Proverb

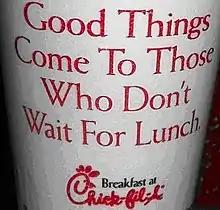
"Anti-proverb" used in advertising Chick-Fil-A

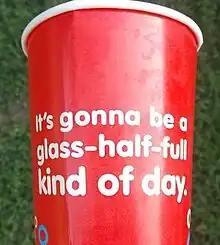
"Anti-proverb" used in advertising

Sometimes well-known proverbs are pictured on objects, without a text actually quoting the proverb, such as the three wise monkeys who remind us "Hear no evil, see no evil, speak no evil". When the proverb is well known, viewers are able to recognize the proverb and understand the image appropriately, but if viewers do not recognize the proverb, much of the effect of the image is lost. For example, there is a Japanese painting in the Bonsai museum in Saitama city that depicted flowers on a dead tree, but only when the curator learned the ancient (and no longer current) proverb "Flowers on a dead tree" did the curator understand the deeper meaning of the painting. Also in Japan, an image of Mount Fuji, a hawk/falcon, and three egg plants, leads viewers to remember the proverb, "One Mt. Fuji, two falcons, three egg plants", a Hatsuyume dream predicting a long life.